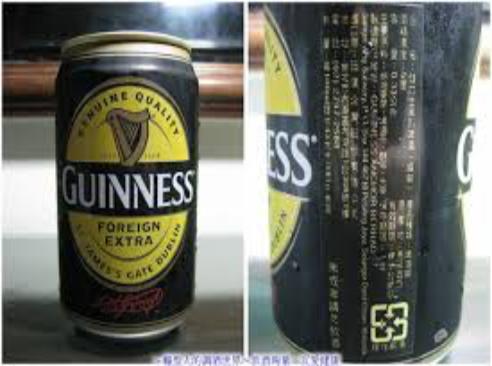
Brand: GUINNESS
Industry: Food